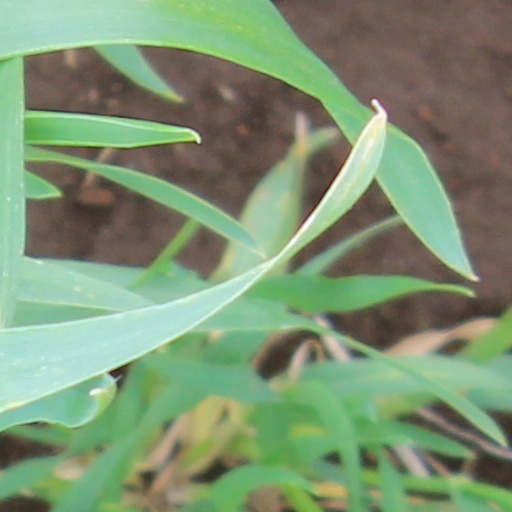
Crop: wheat